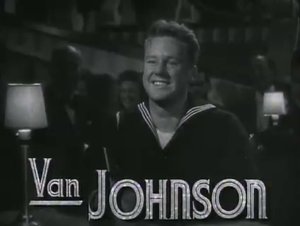
Deux jeunes filles et un marin est un film musical américain réalisé par Richard Thorpe, sorti en 1944.